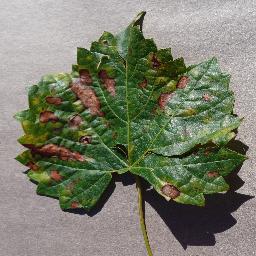
Label: Grape___Esca_(Black_Measles)